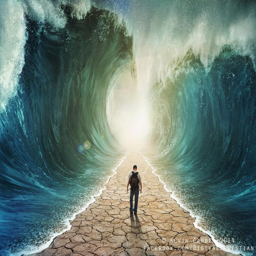
walking through the water by person on 500px